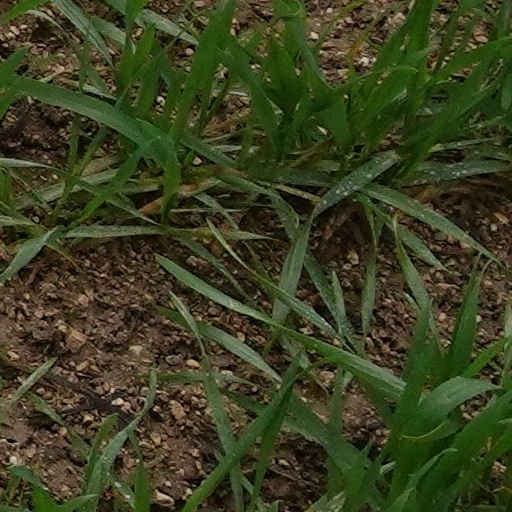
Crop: wheat